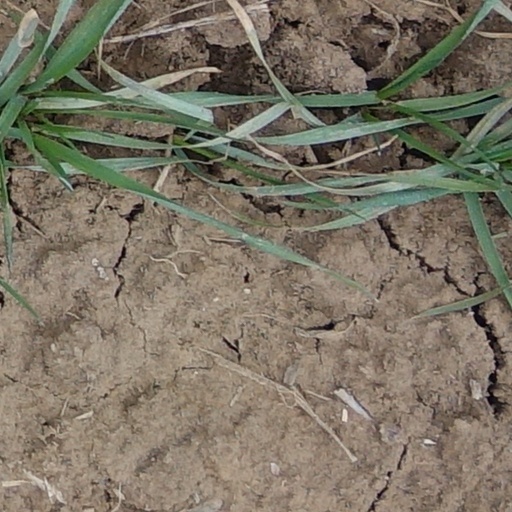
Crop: wheat